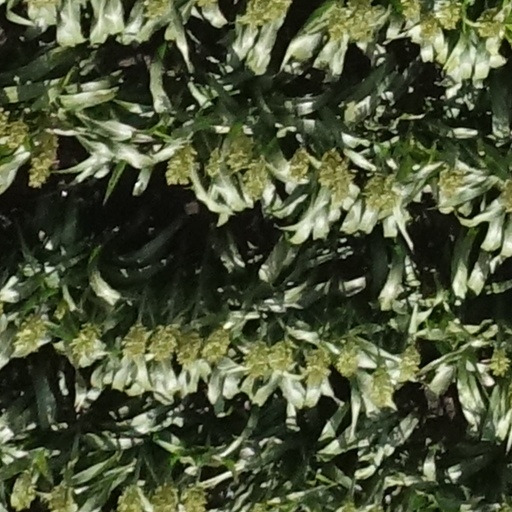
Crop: sorghum